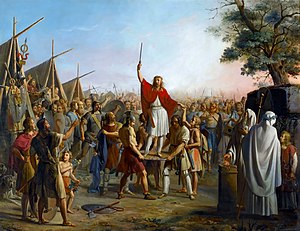
Faramund
Faramund hædres som konge på et skjold. Maleri af Peter Revoil.
Faramund var en tidlig, sandsynligvis mytologisk, konge af de saliske frankere og forfader til merovingerne.